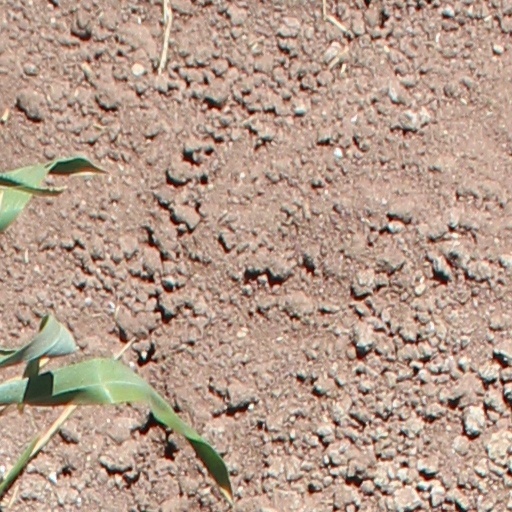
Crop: wheat